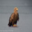
Label: bird